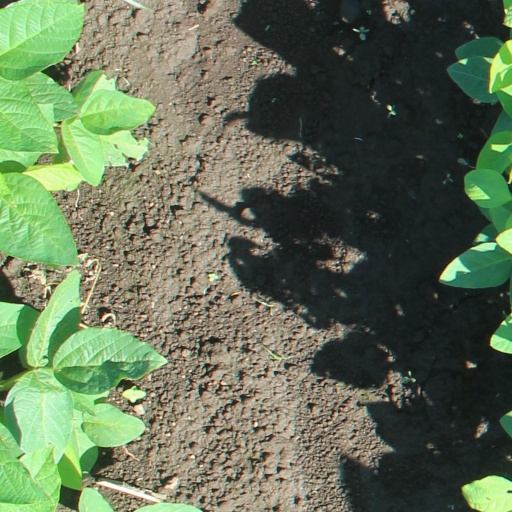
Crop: soybean